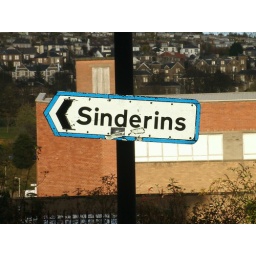
Photie o sign on the Hawkhill road in Dundee. The Inglis for sinderins wad be 'junction' or 'fork'.